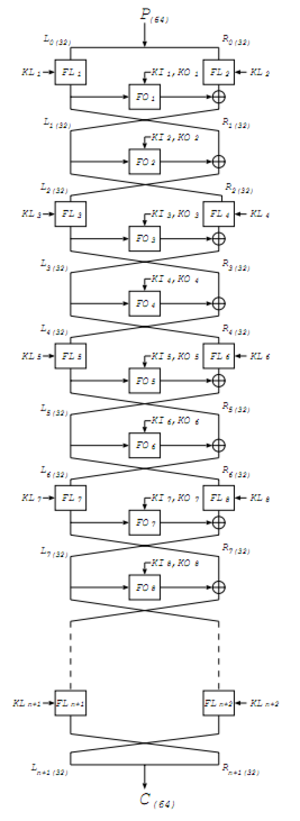
Misty1 a été créé en 1995 par Mitsuru Matsui pour Mitsubishi Electric.